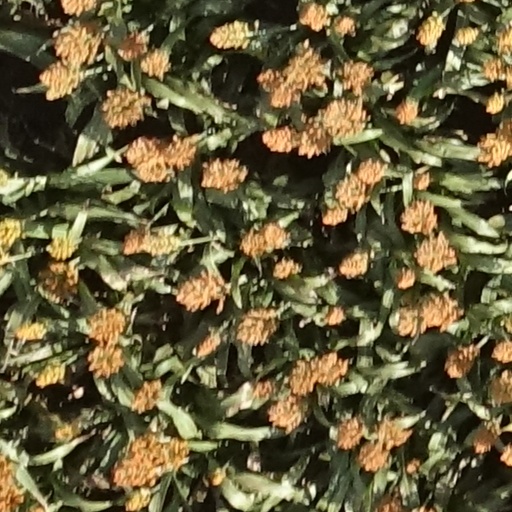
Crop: sorghum